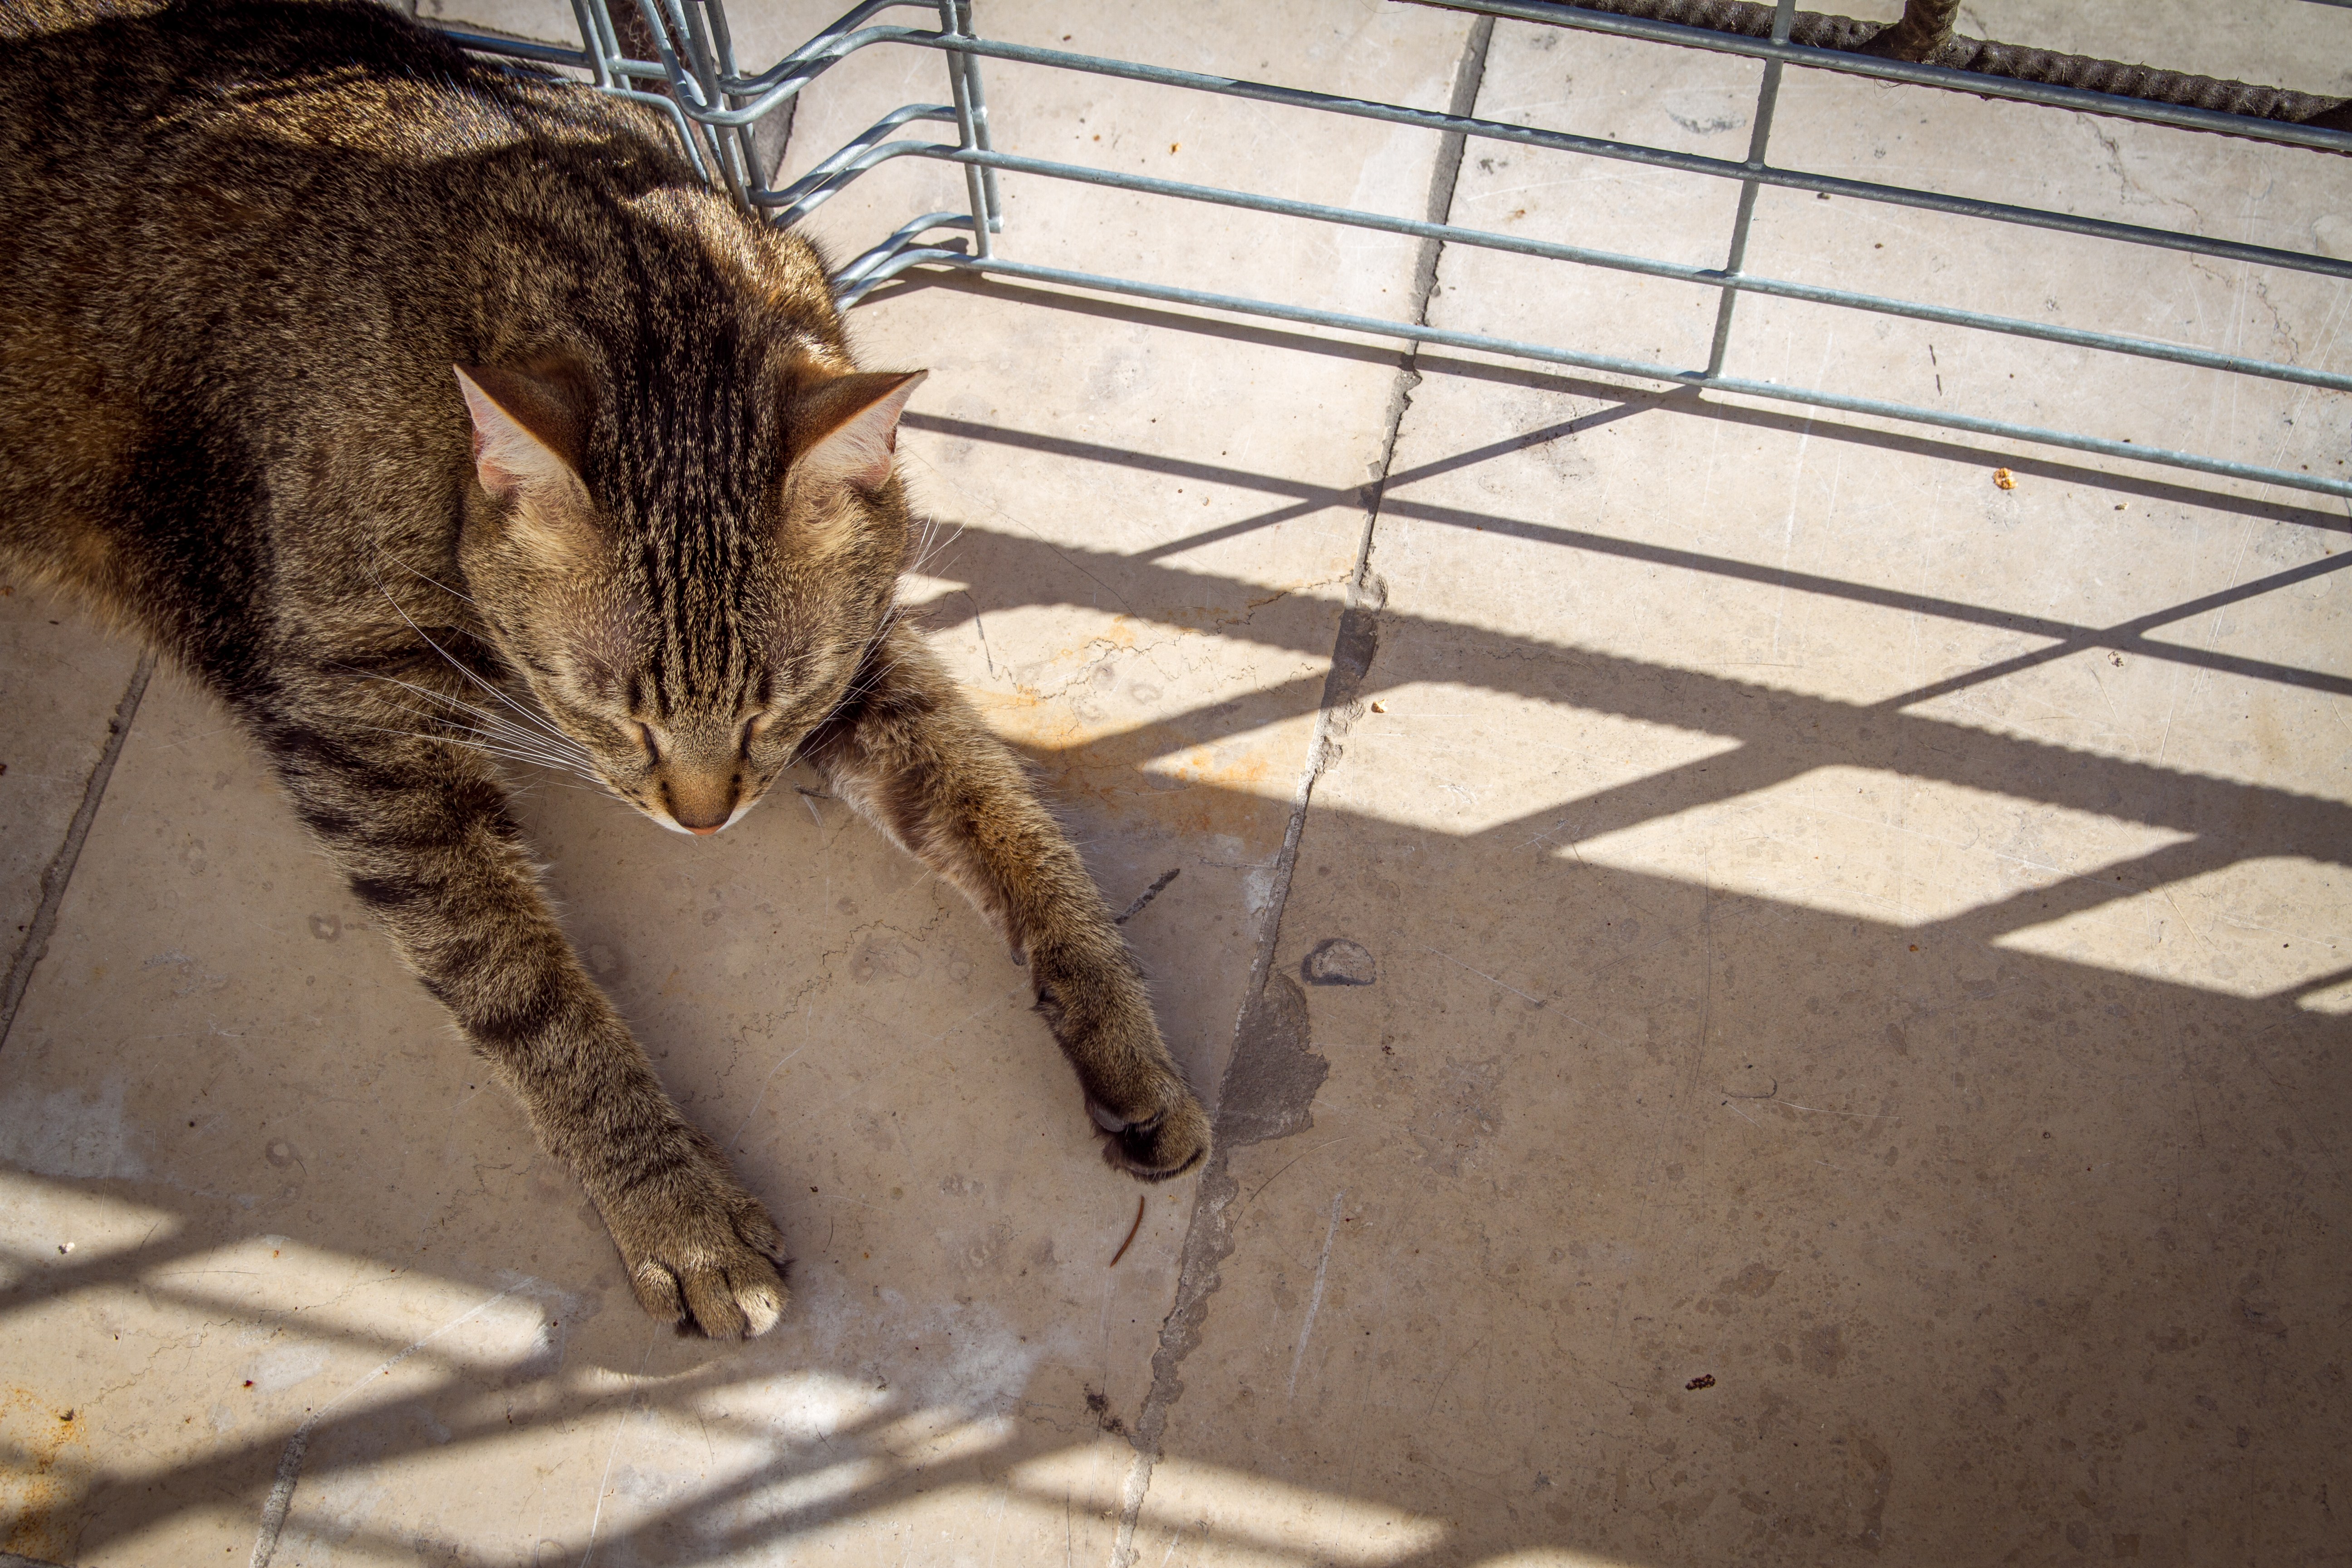
wildlife, zoo, cat, tabby, mammal, fauna, pets, cats, animals, vertebrate, domestic, kittens, animal shelter, small to medium sized cats, cat like mammal